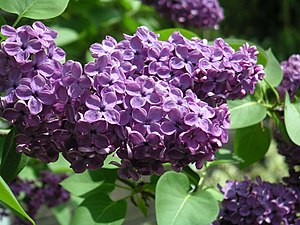
Prydplante
Blomsterne hos en sort af samme art, nemlig 'Andenken an Ludwig Späth'. Her er blomsterne mørkere og klasen er helt tæt. Duften er i øvrigt heller ikke den samme.
En prydplante er en plante, som primært bliver dyrket på grund af sin dekorative værdi, i stedet for ernæringsmæssige, kommercielle eller andre værdier.